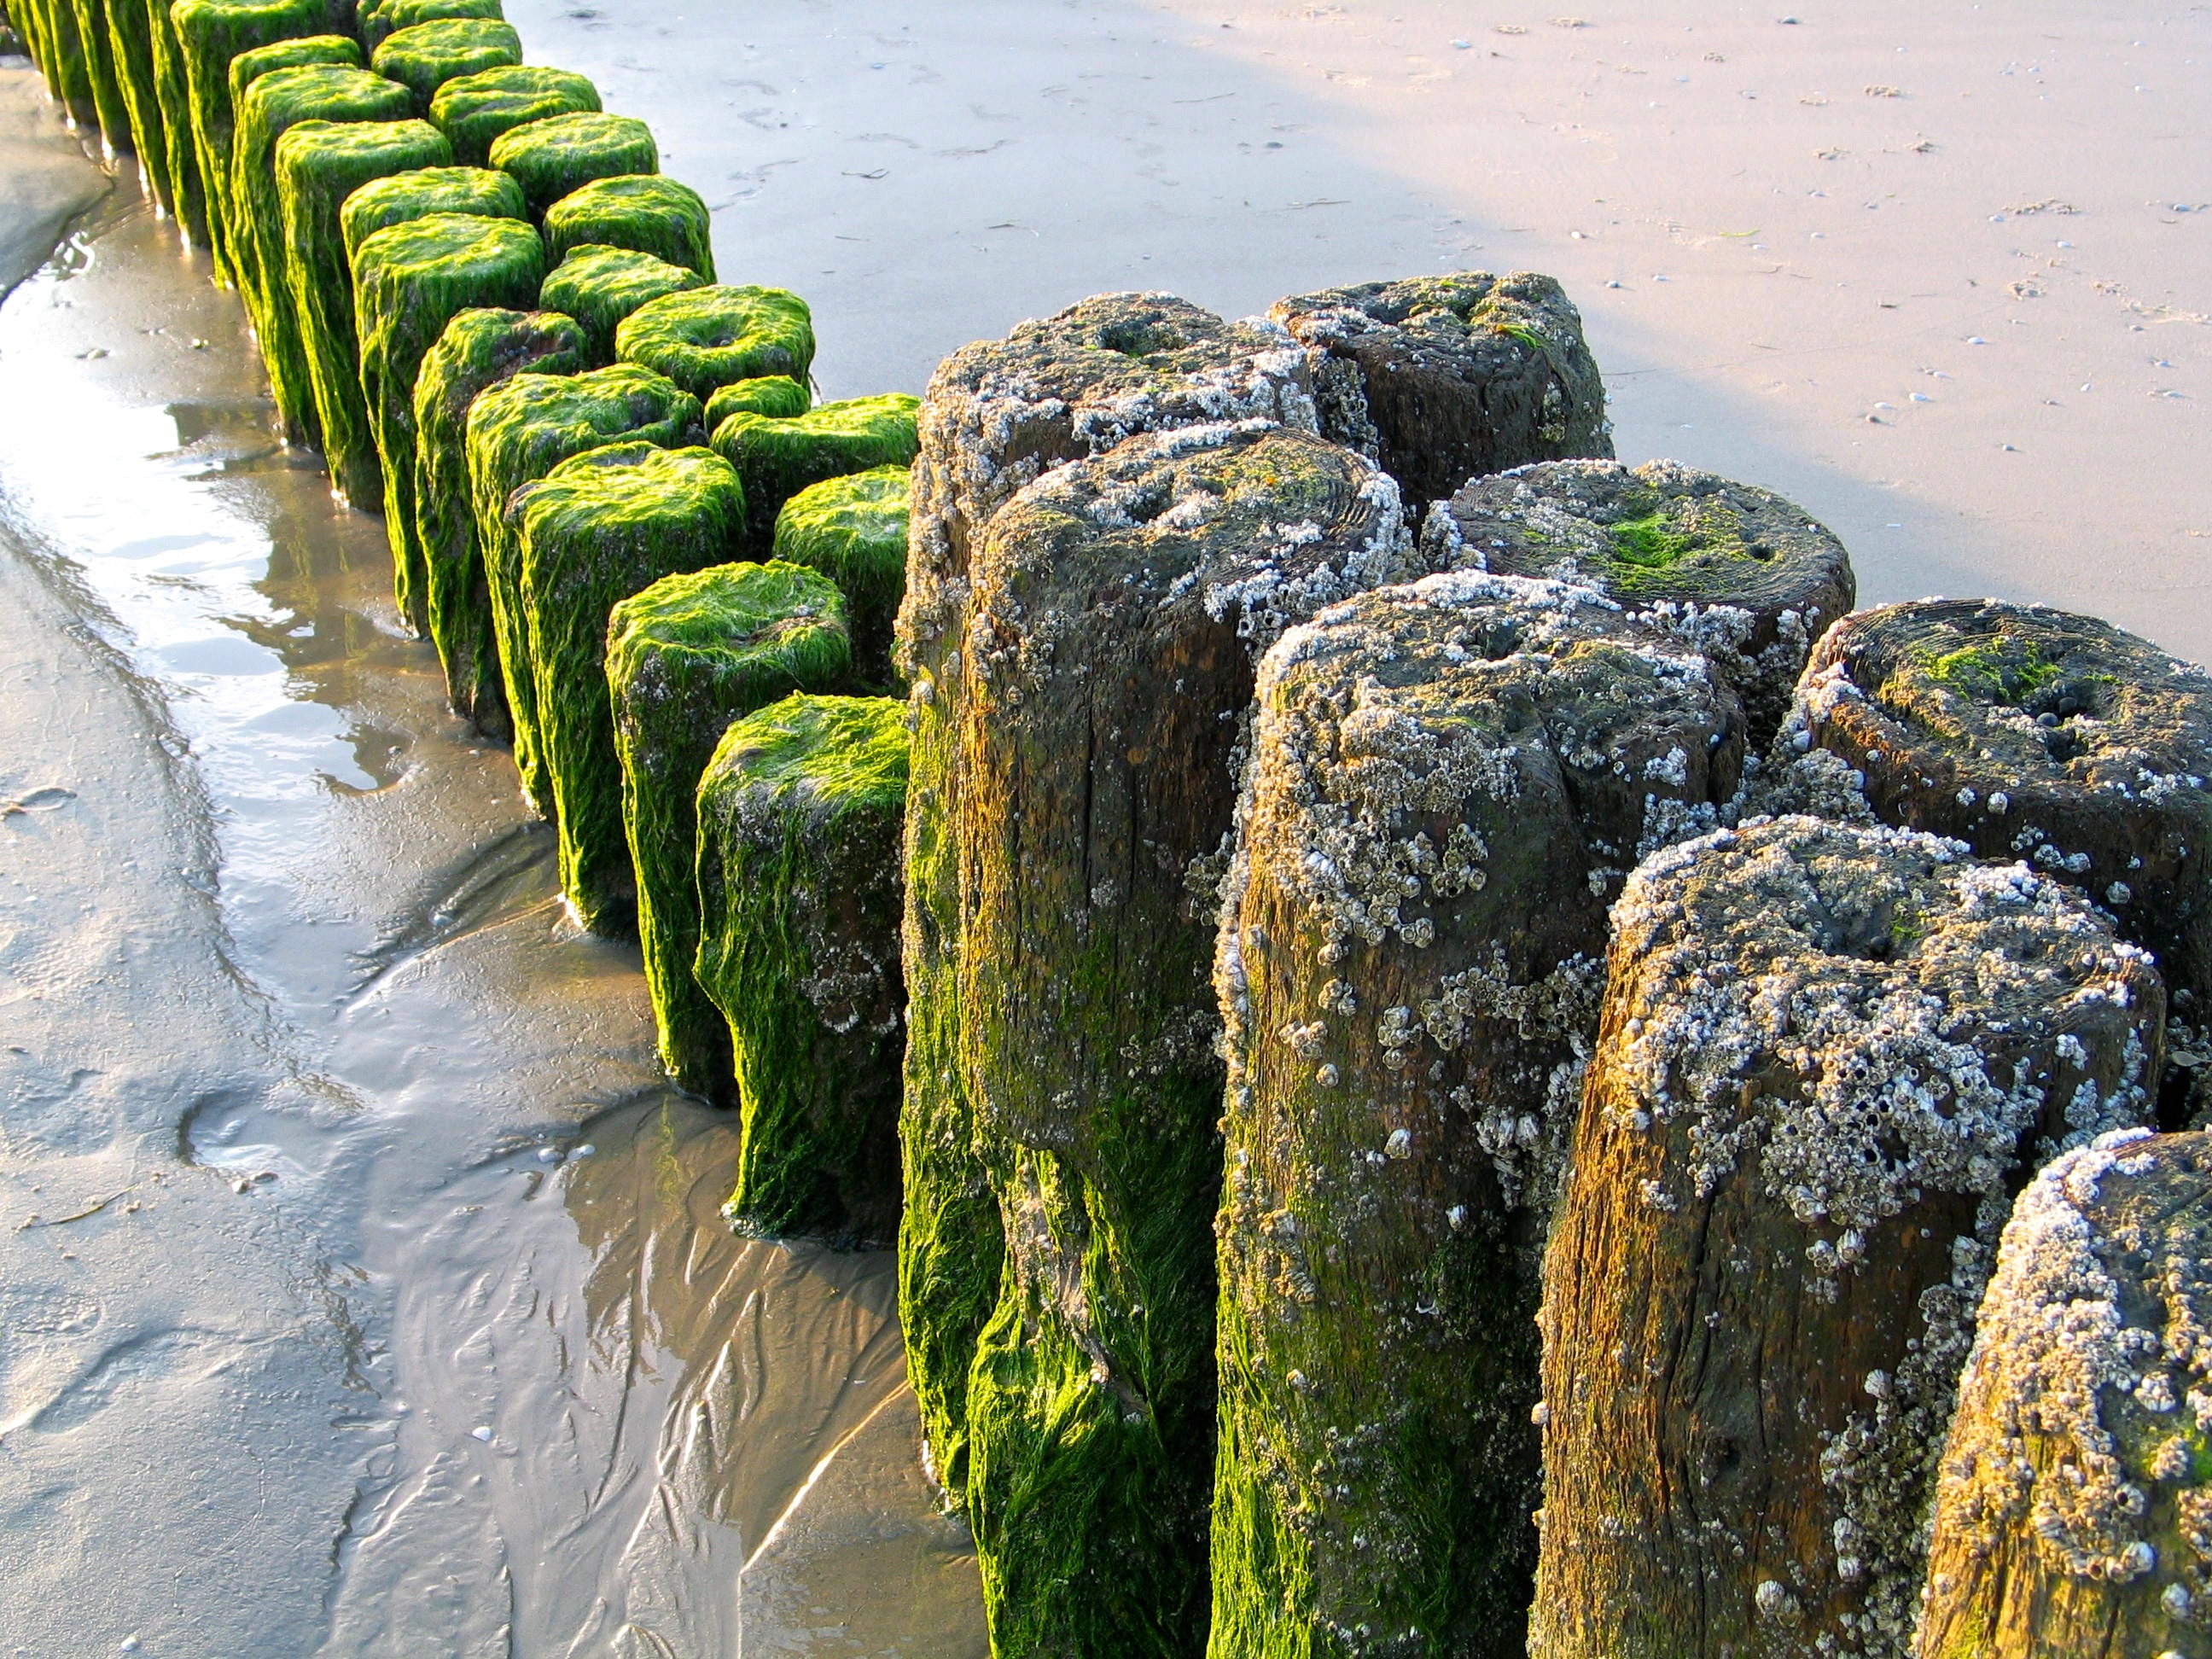
beach, landscape, sea, tree, water, nature, grass, rock, plant, leaf, flower, wall, green, botany, garden, terrain, flora, algae, water feature, north sea, nordfriesland, groynes